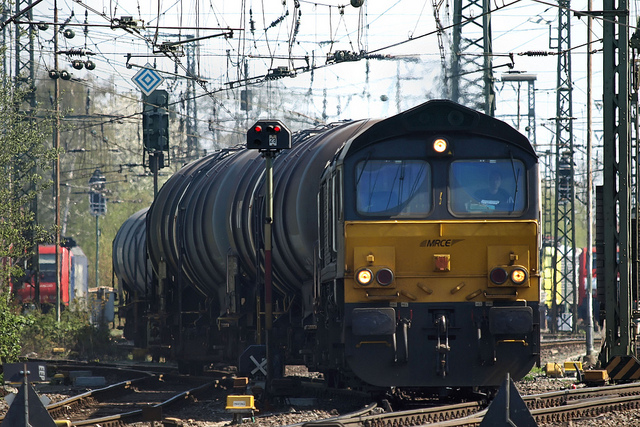
user: Given an image and a question. Answer the question in a short answer. Question: What is the purpose of this vehicle? Short Answer:
assistant: transportation